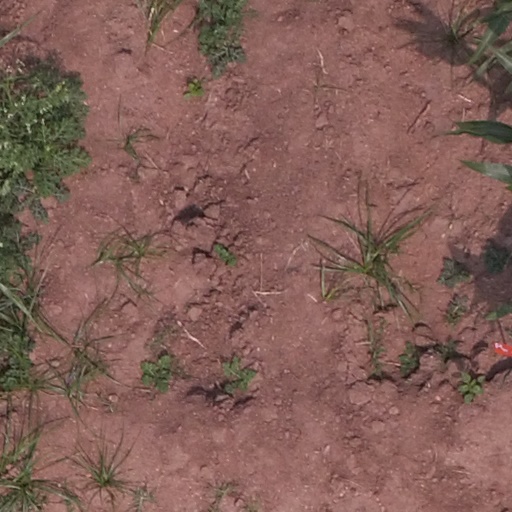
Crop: maize; corn